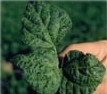
Plant: Bean
Disease: bean mosaic virus